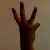
The image shows a hand gesture representing the number 6 in Indian Sign Language.